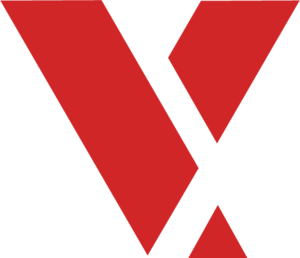
VxWorks est un système d'exploitation temps réel multitâche, généralement utilisé dans les systèmes embarqués.